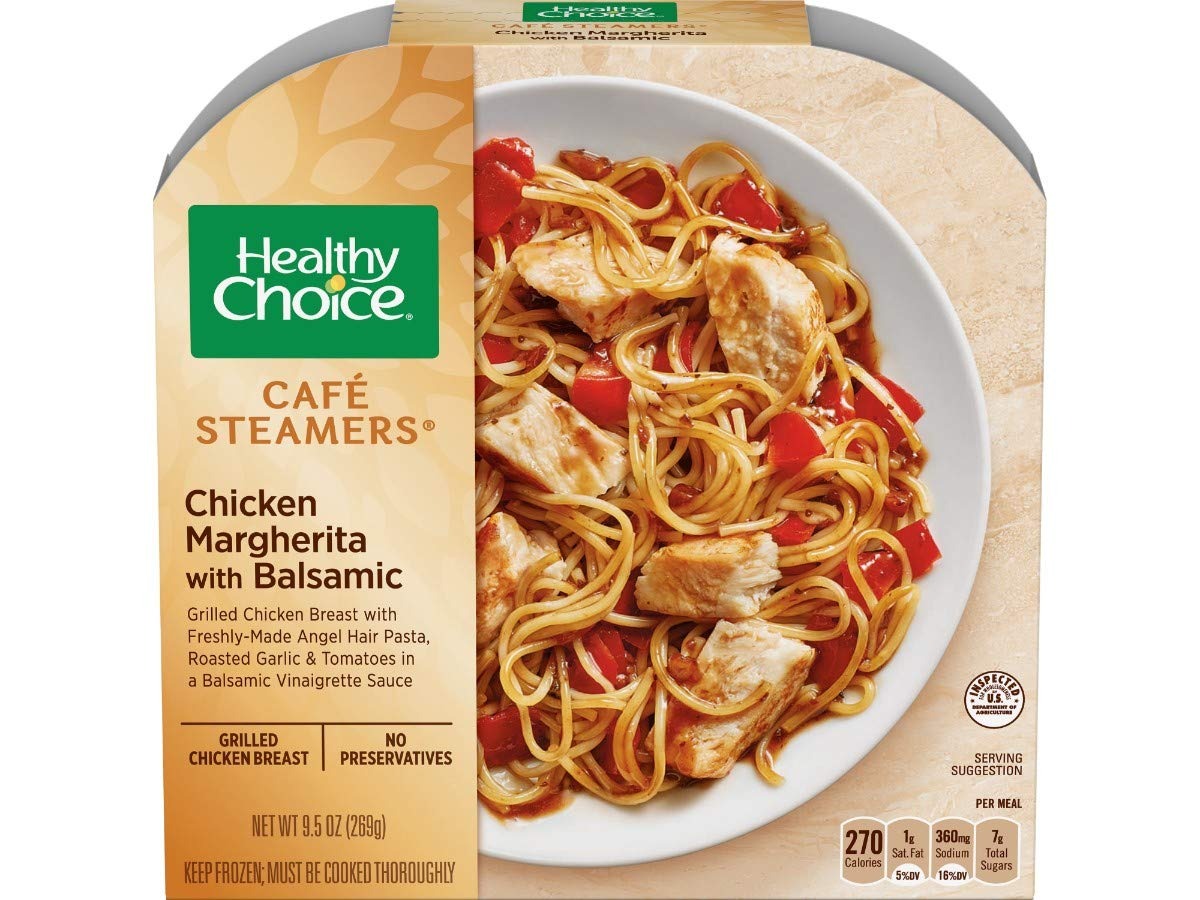
Item Name: Healthy Choice Cafe Steamers Chicken Margherita with Balsamic, 9.5 Ounce -- 8 per case.
Bullet Point: Ships frozen, CANNOT be cancelled after being processed.
Product Description: Healthy Choice Cafe Steamers Chicken Margherita with Balsamic, 9.5 Ounce -- 8 per case. Attention all taste buds This deliciously inspired dish marries juicy grilled white meat chicken with al dente angel hair pasta, roasted garlic and tomatoes, and a rich balsamic vinaigrette sauce. It's a meal worth savoring and without a single preservative.
Value: 76.0
Unit: Ounce

Price: 2.96